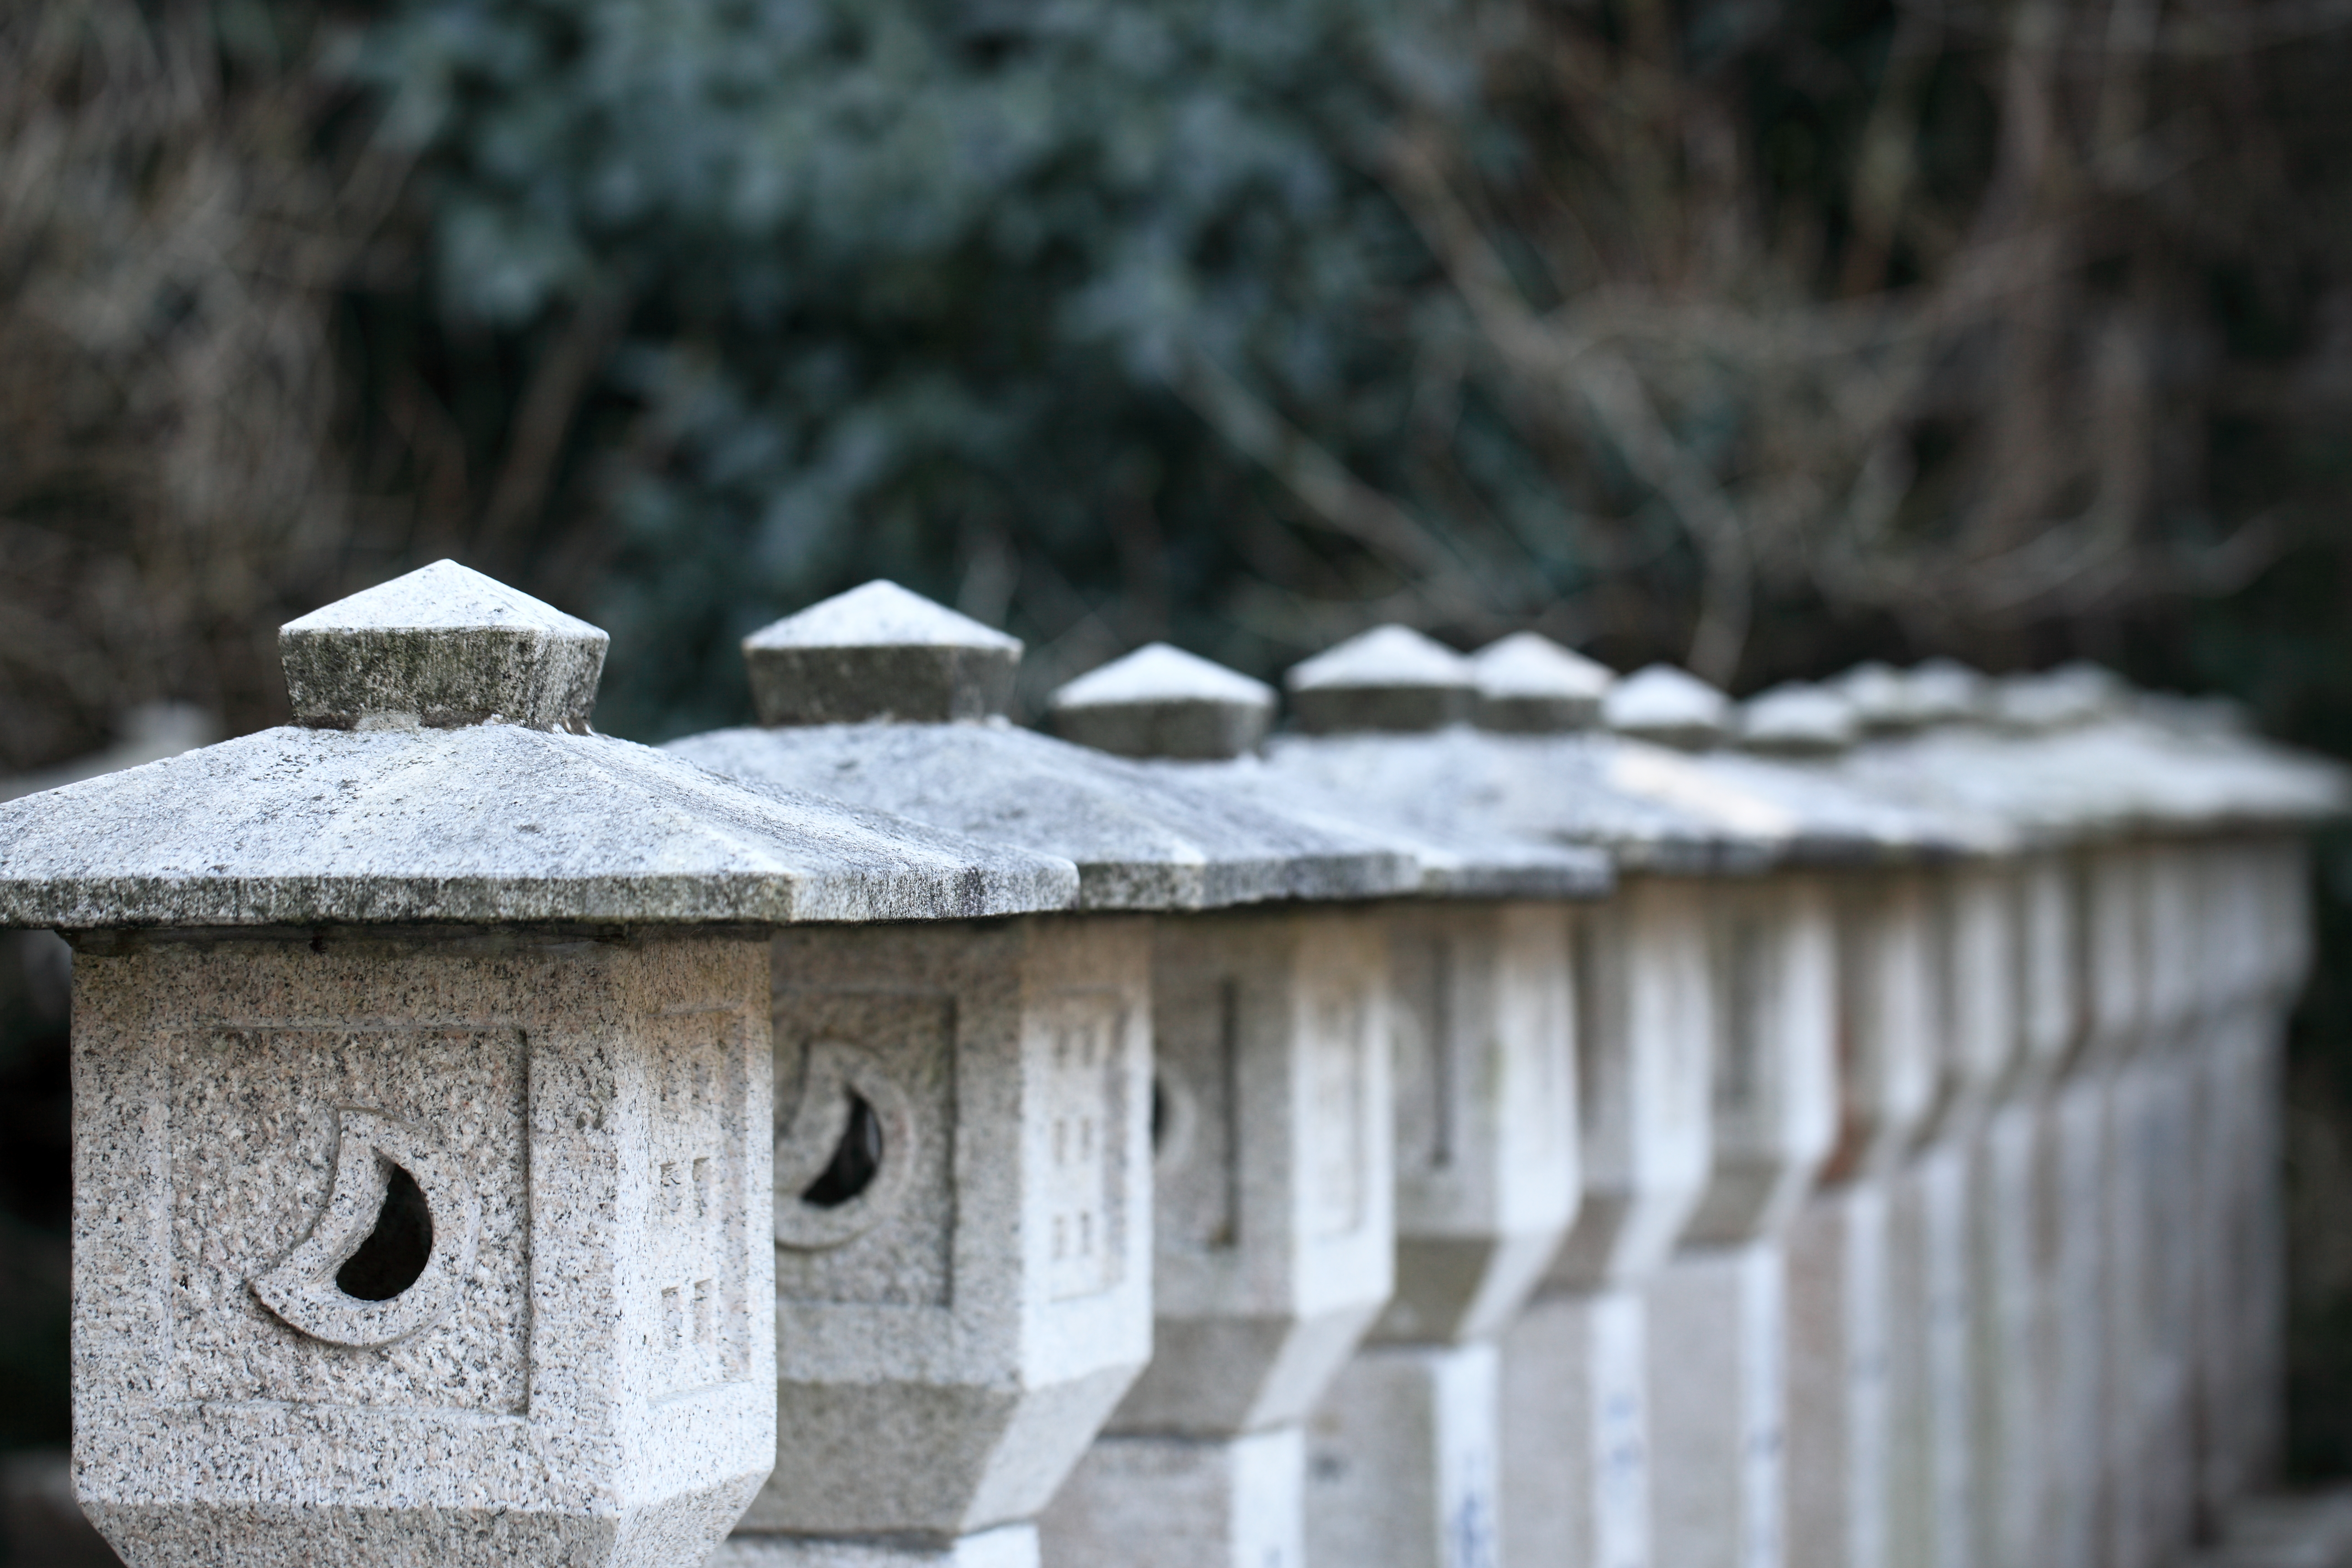
snow, winter, architecture, wood, white, lantern, high, garden, asahi, season, temple, japanese, 5d, style, hires, markii, hi, res, resolution, chiba, ryuufukuji